Laughter in the Dark (novel)

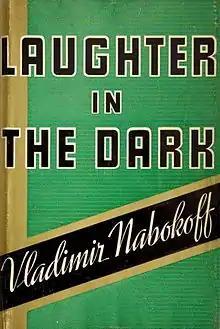
First US edition (1938)

Albinus is a respected, reasonably happy married art critic who lives in Berlin. He lusts after the 17-year-old Margot whom he meets at a cinema, where she works, and woos her over the course of many encounters, primarily with money. His prolonged affair with Margot is eventually revealed to Albinus's wife Elisabeth when Margot deliberately sends a letter to the Albinuses' residence and Albinus is unable to intercept it before it is discovered. Elisabeth leaves with the assistance of her brother, Paul, and takes their daughter, Irma, with her. Rather than disown the young troublemaker, Albinus is even more attracted to Margot. She eventually manipulates him into allowing her to move in to his flat where he resided with his wife, and she sets to working on him getting a divorce so that she might marry him and secure access to his significant wealth. Even when Albinus' daughter, Irma, takes ill and eventually dies of pneumonia, Margot insistently drives a wedge between his old life and his new, in order to totalize her capture of him.